Ibrahim Ghandour

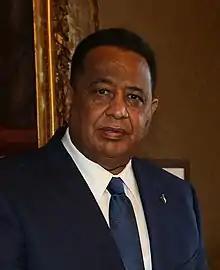
Ghandour in 2017

Ibrahim Ghandour (born 6 December 1952) was the Foreign Minister of Sudan from 9 June 2015 to 19 April 2018 and the former head of the ruling National Congress Party.